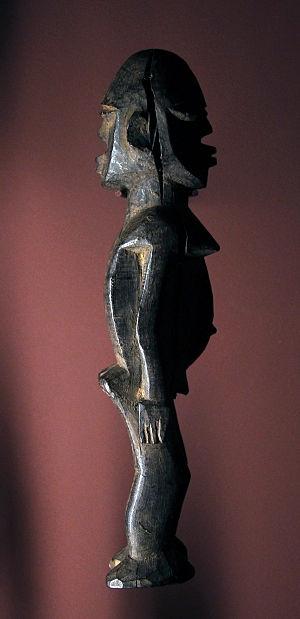
Statuette, culture Lobi, 1920-1950, représentant un esprit rencontré dans un rêve